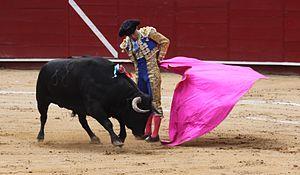
Dans le monde de la tauromachie, la rebolera - ou revolera - est une passe de cape qui s'effectue d'une seule main pour terminer une série de lances.
La passe est, pour un torero à pied, l'action d'appeler le taureau sur un leurre, capote ou muleta, de le faire courir et passer le long de son corps. En France, le mot passe désigne toute figure exécutée avec ce leurre, qu'il s'agisse de cape ou de muleta.
Rafael Rubio Luján, dit « Rafaelillo », né le 16 juillet 1979 à Murcie, est un matador espagnol, spécialisé dans les élevages « durs ».